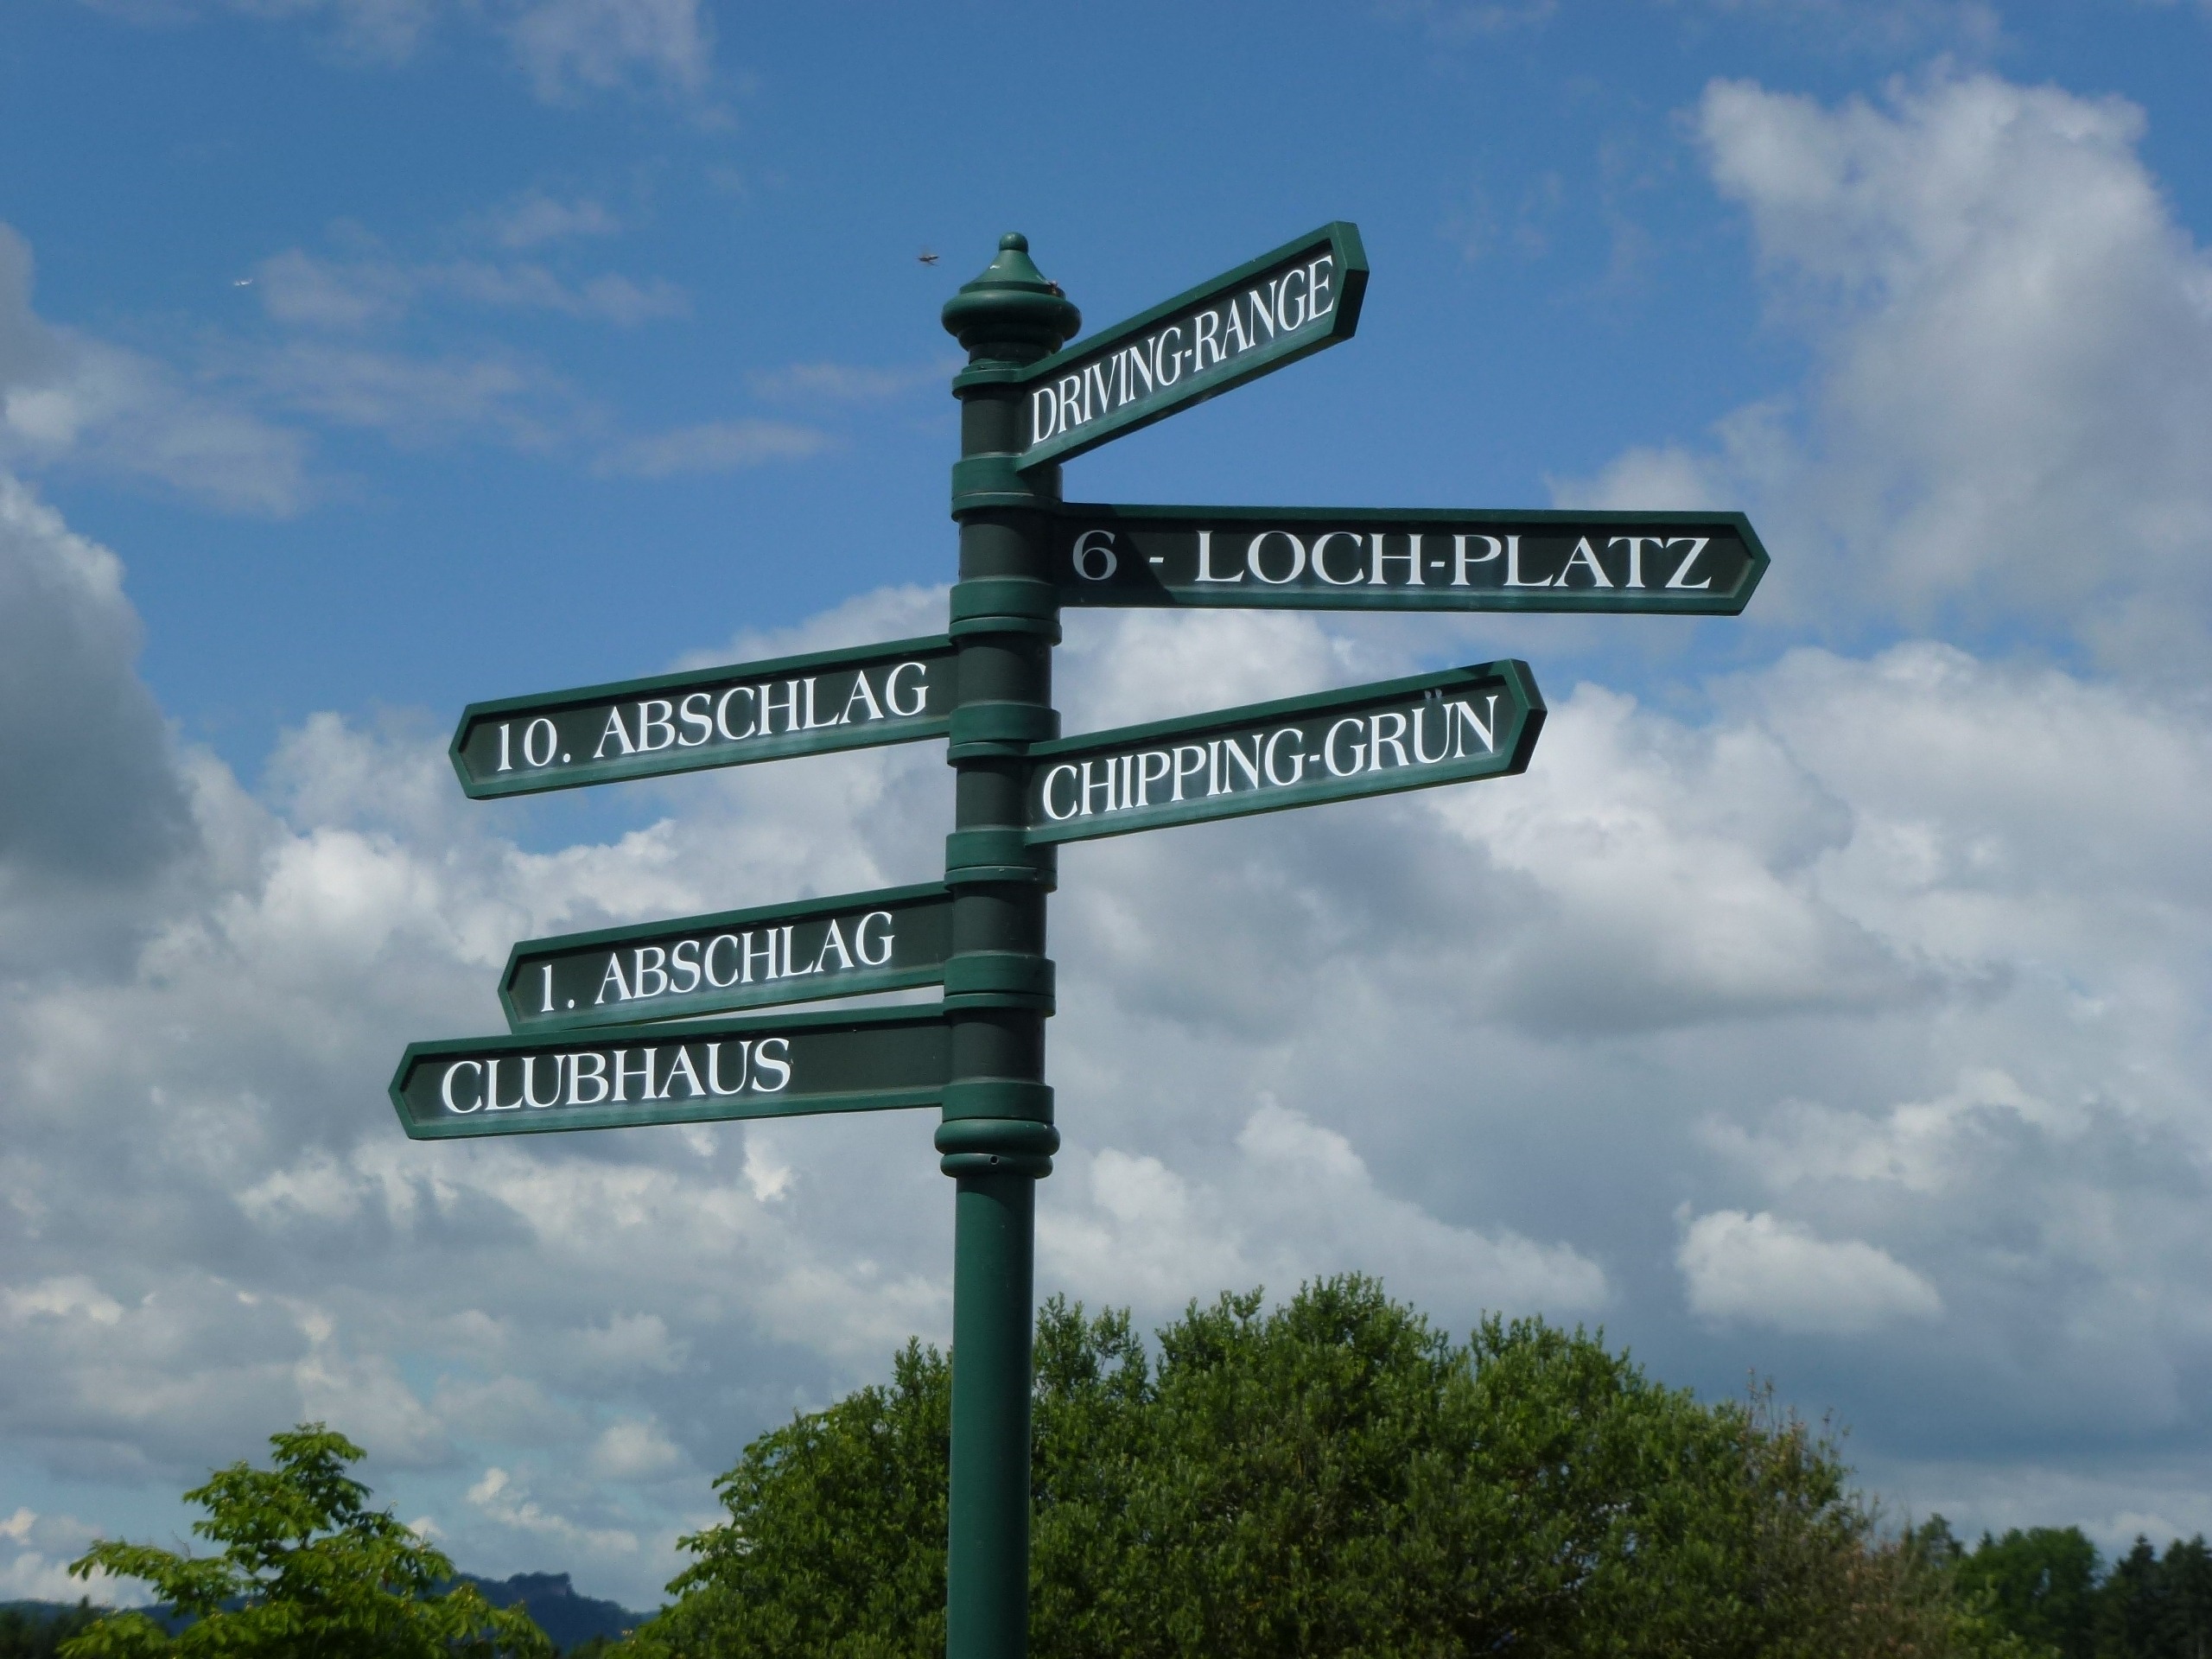
sky, highway, wind, sign, street light, street sign, signage, lighting, golf, golf course, signs, traffic sign